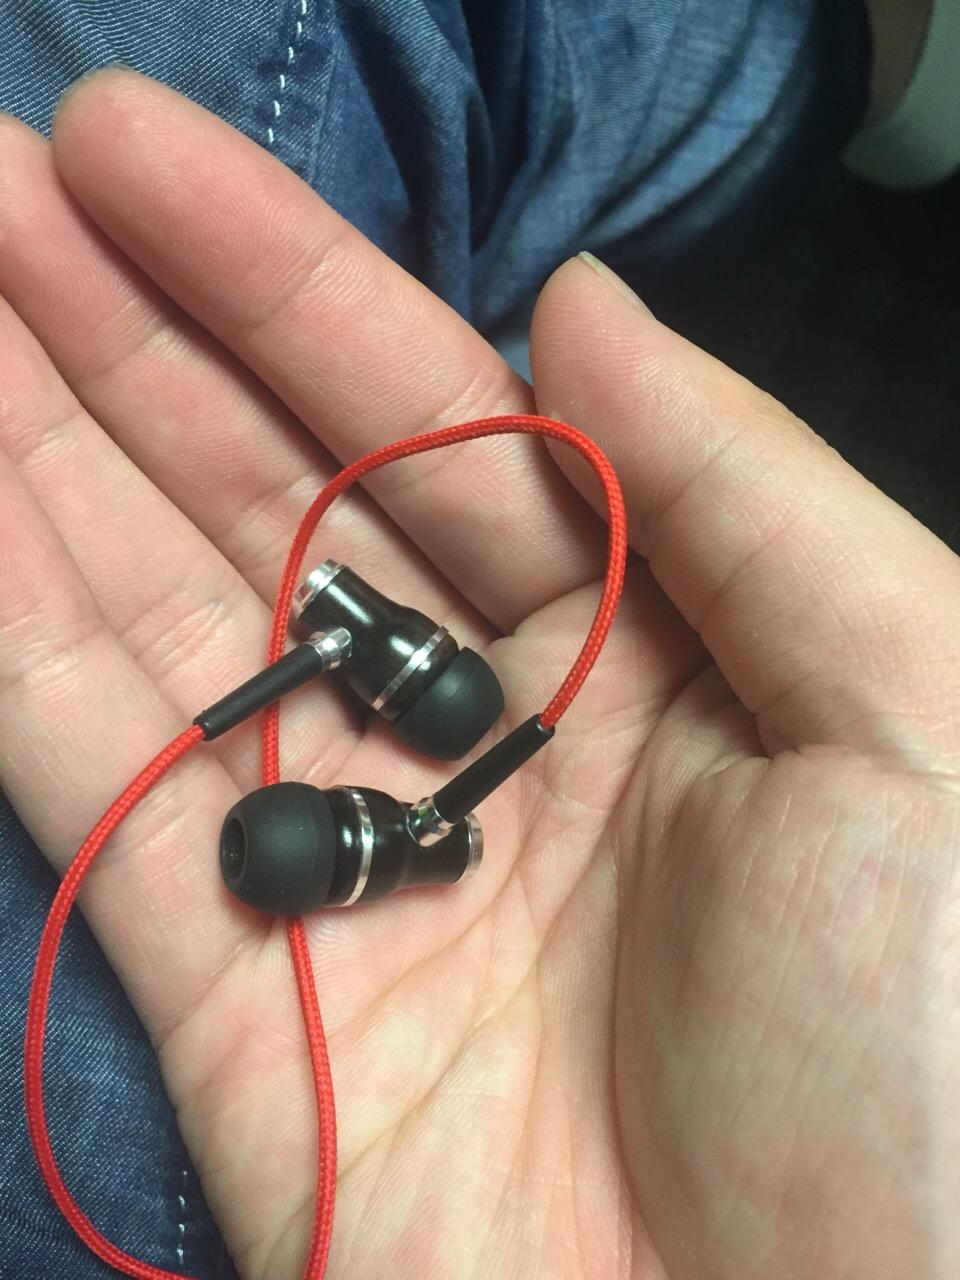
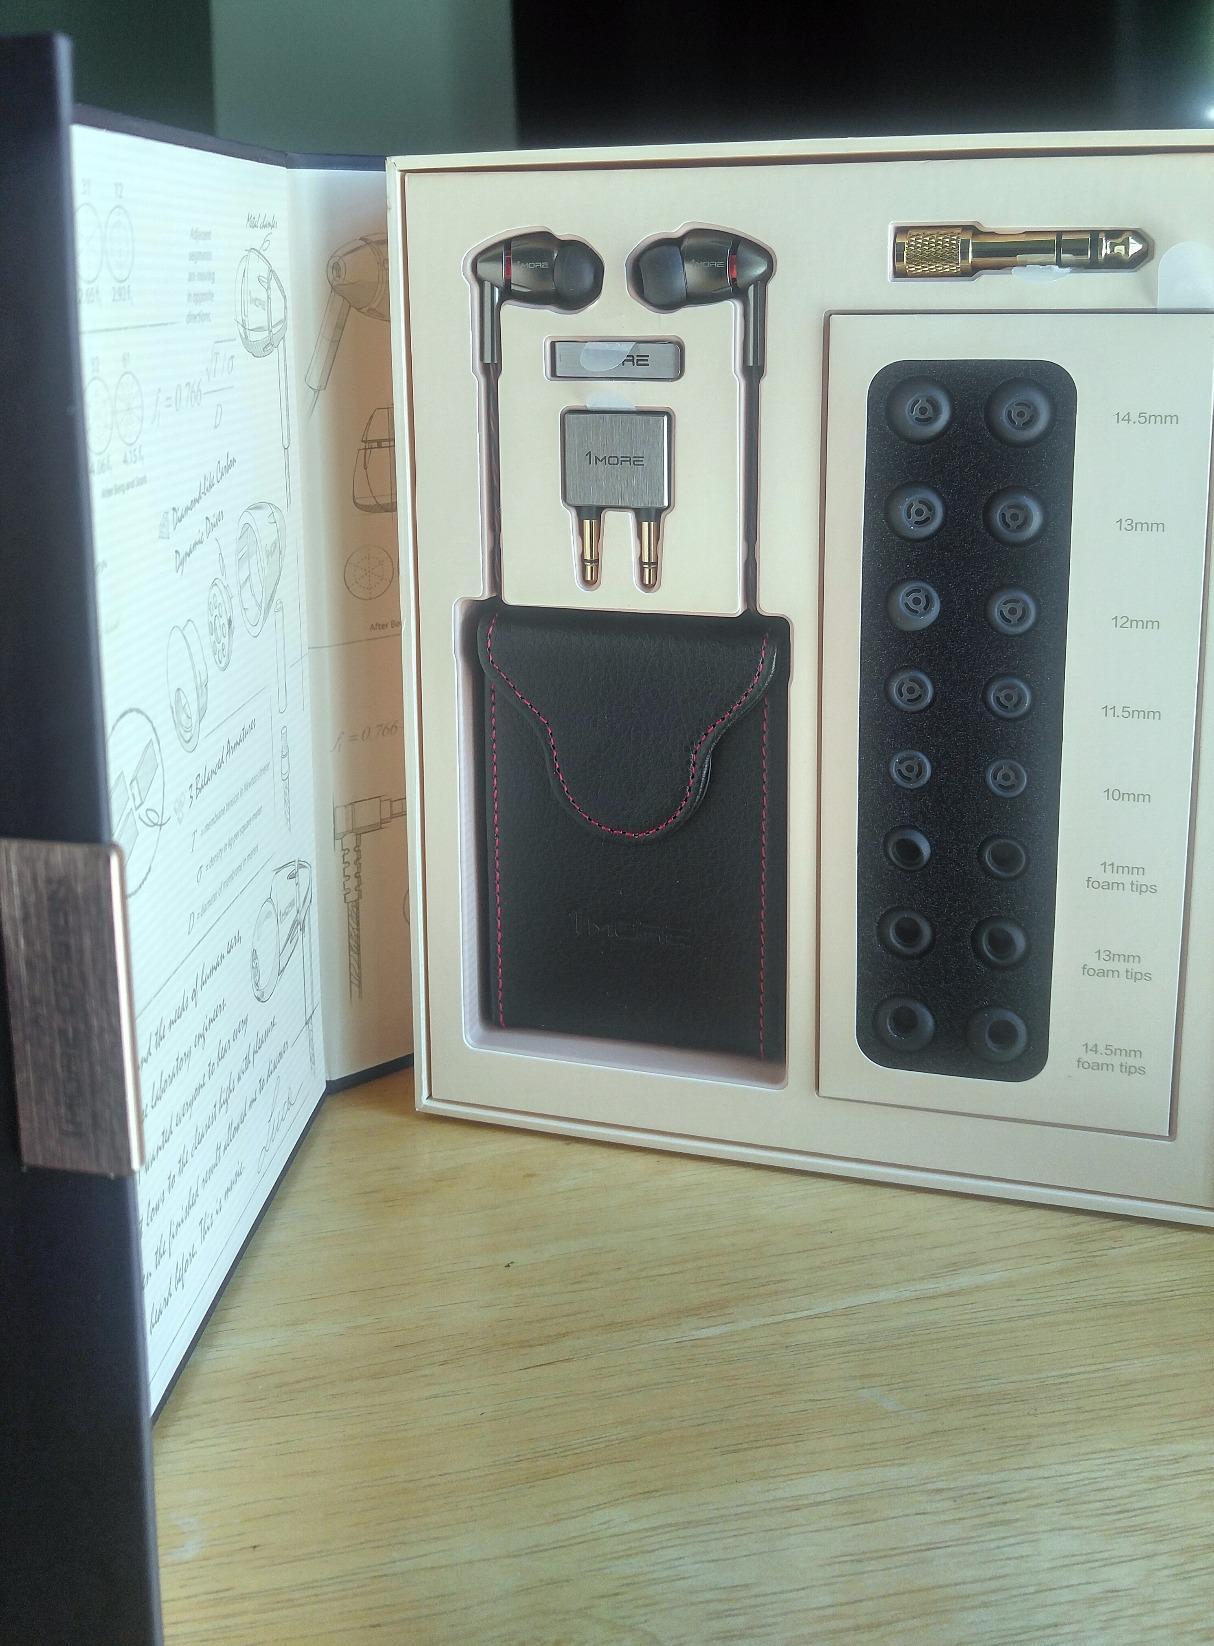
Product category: headphones
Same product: no